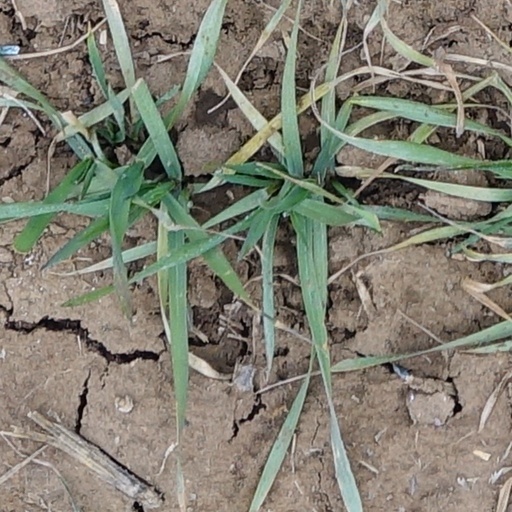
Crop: wheat